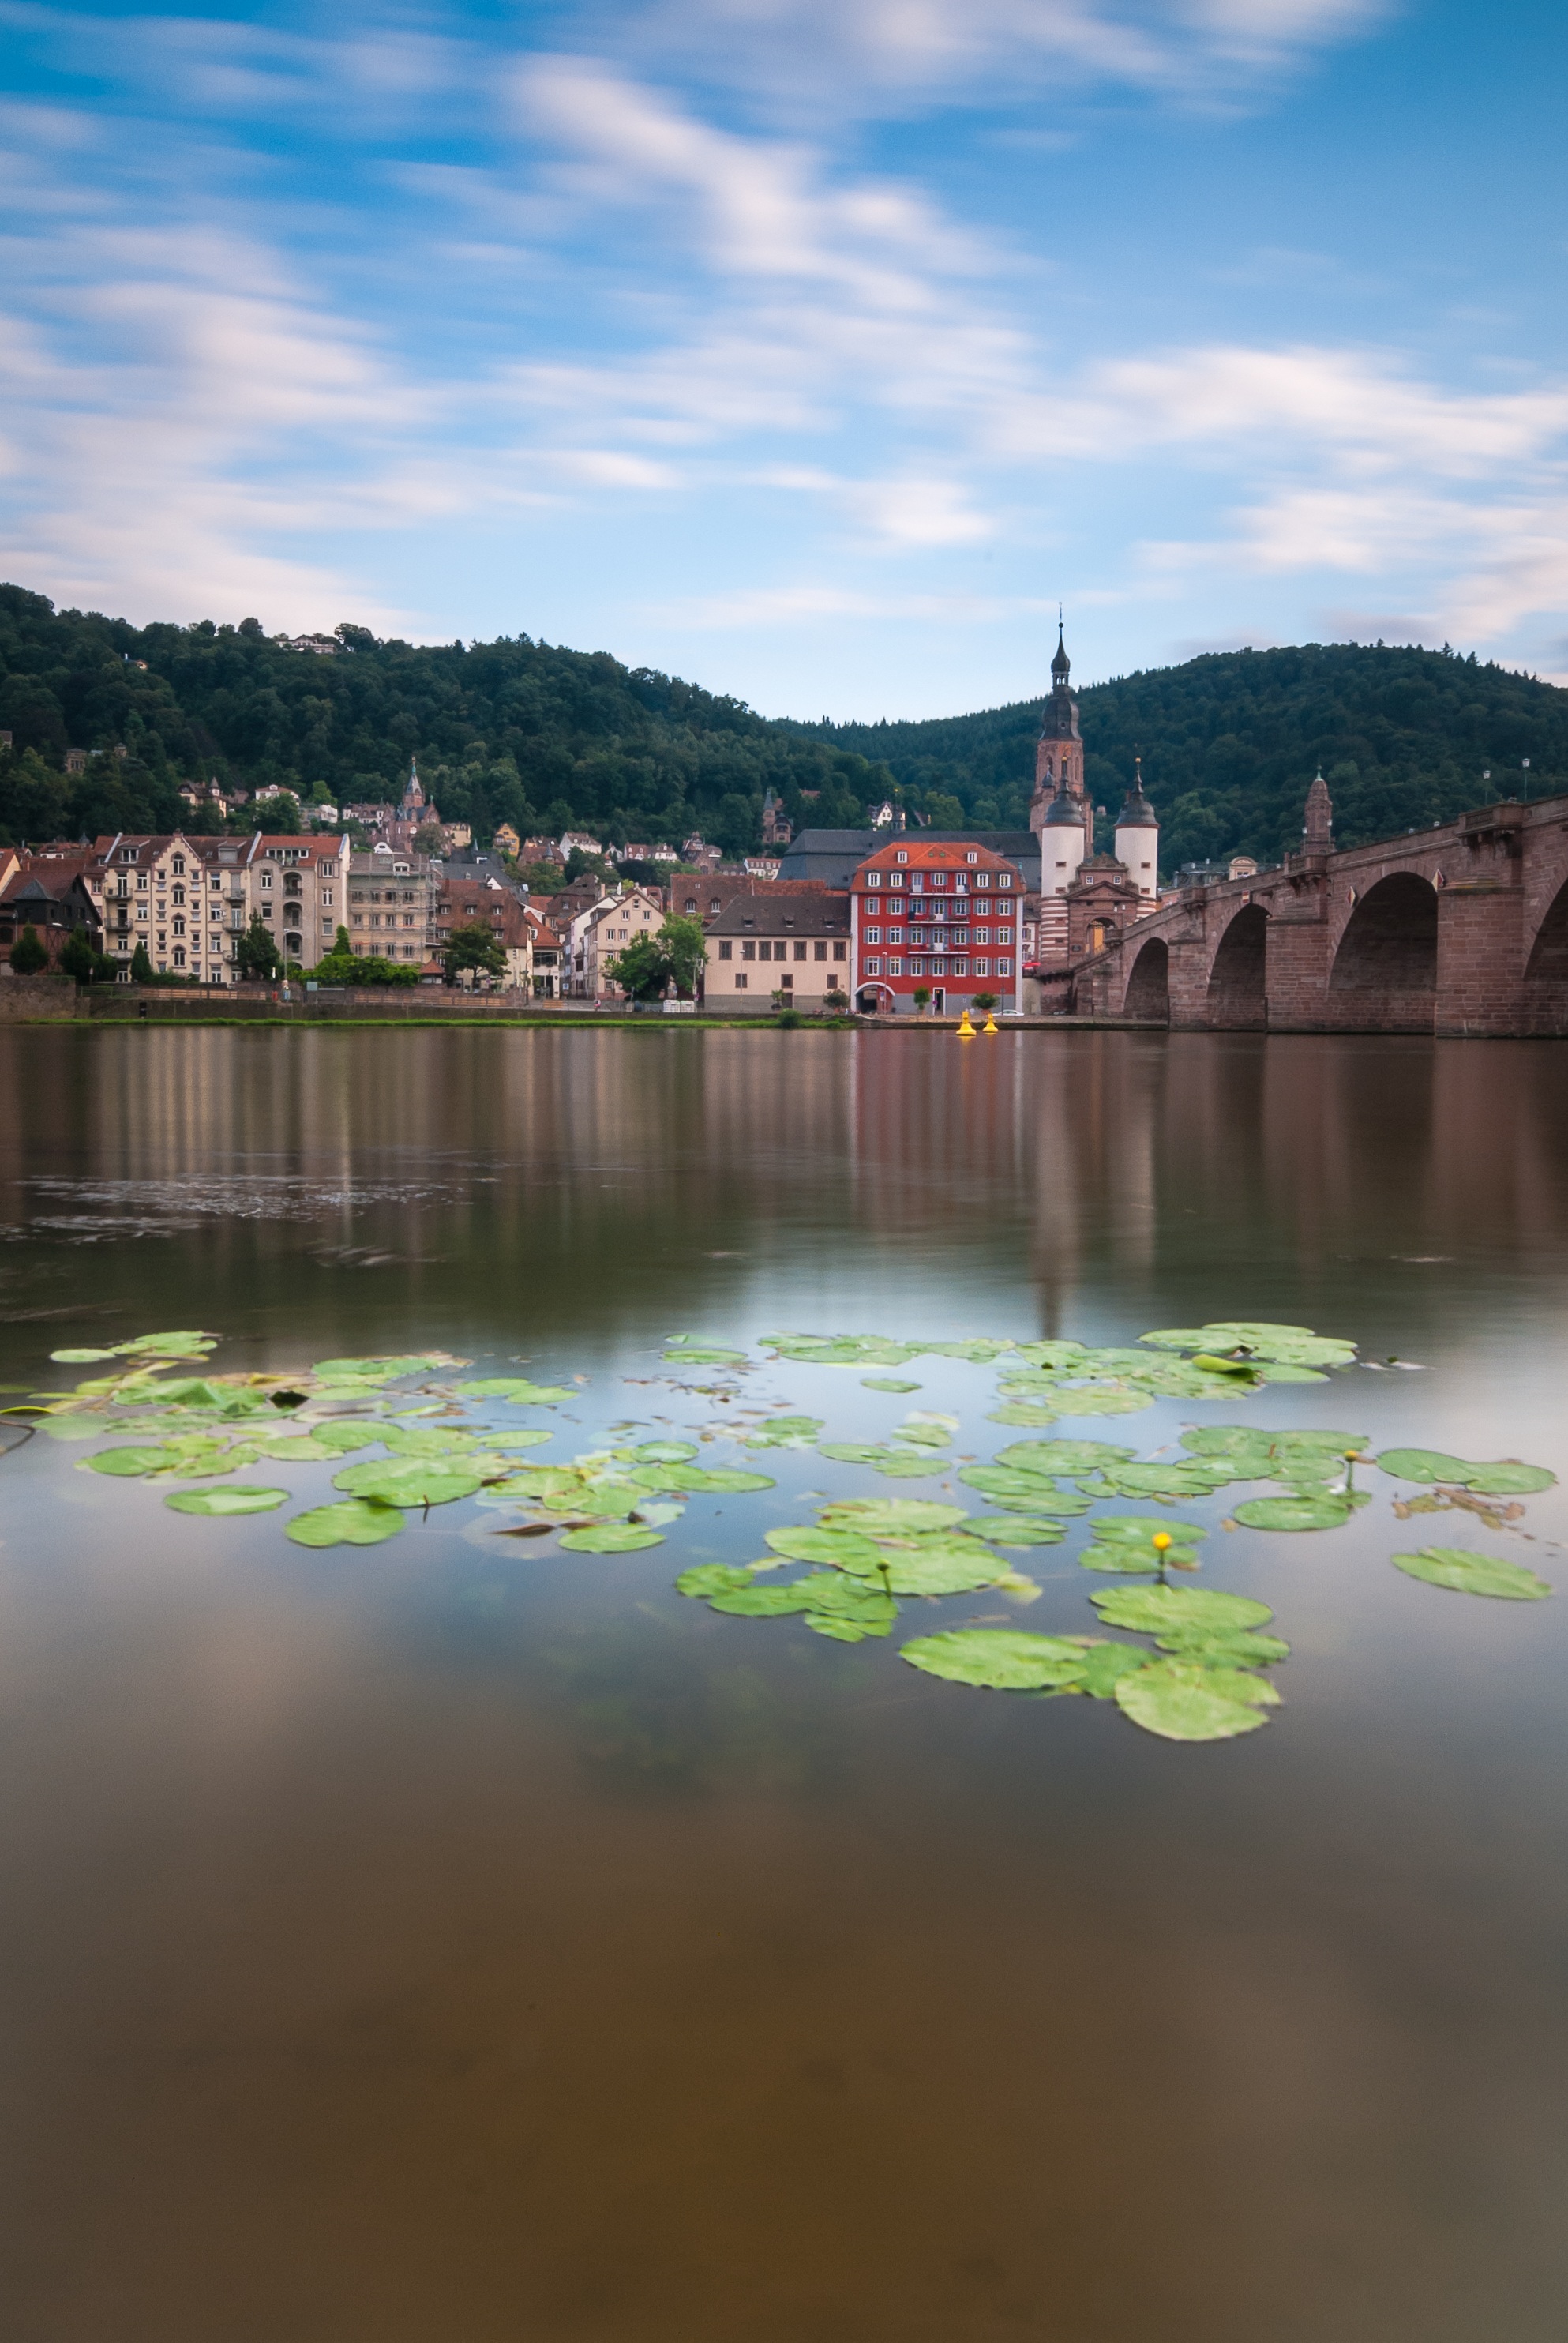
landscape, sea, water, bridge, morning, lake, river, vacation, dusk, evening, reflection, bay, heidelberg, reservoir, waterway, body of water, old town, neckar